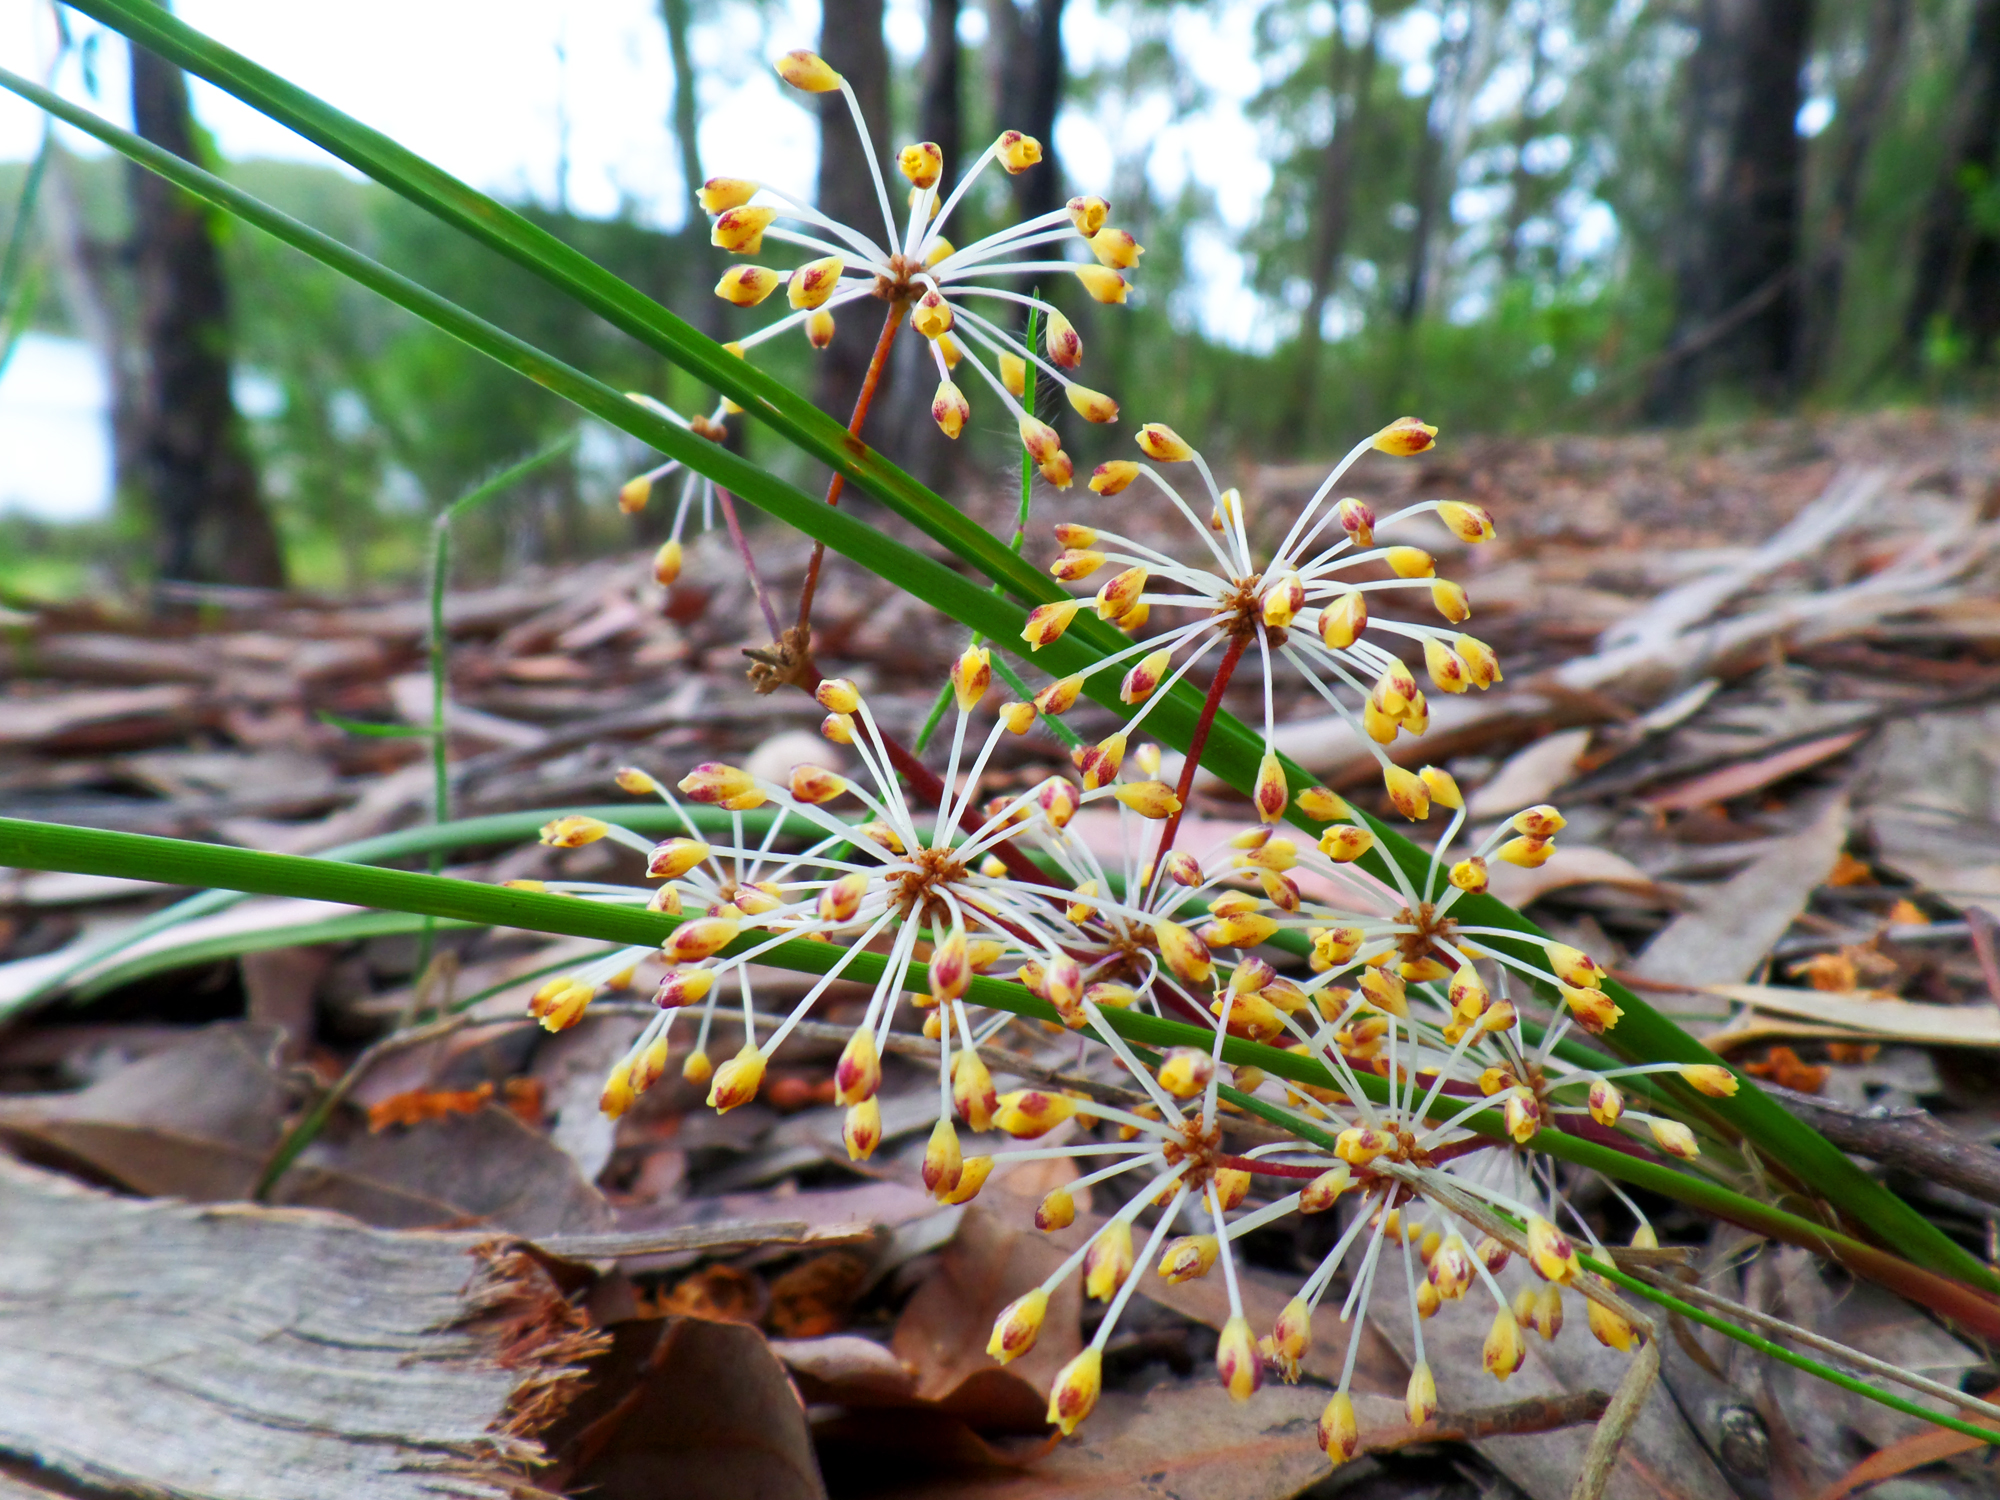
tree, nature, forest, branch, plant, leaf, flower, lake, autumn, botany, flora, wildflower, australia, nsw, burrill, macro photography, flowering plant, woody plant, land plant, arecales